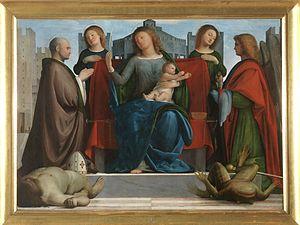
La pinacothèque Ambrosienne, est un musée d’art de Milan.